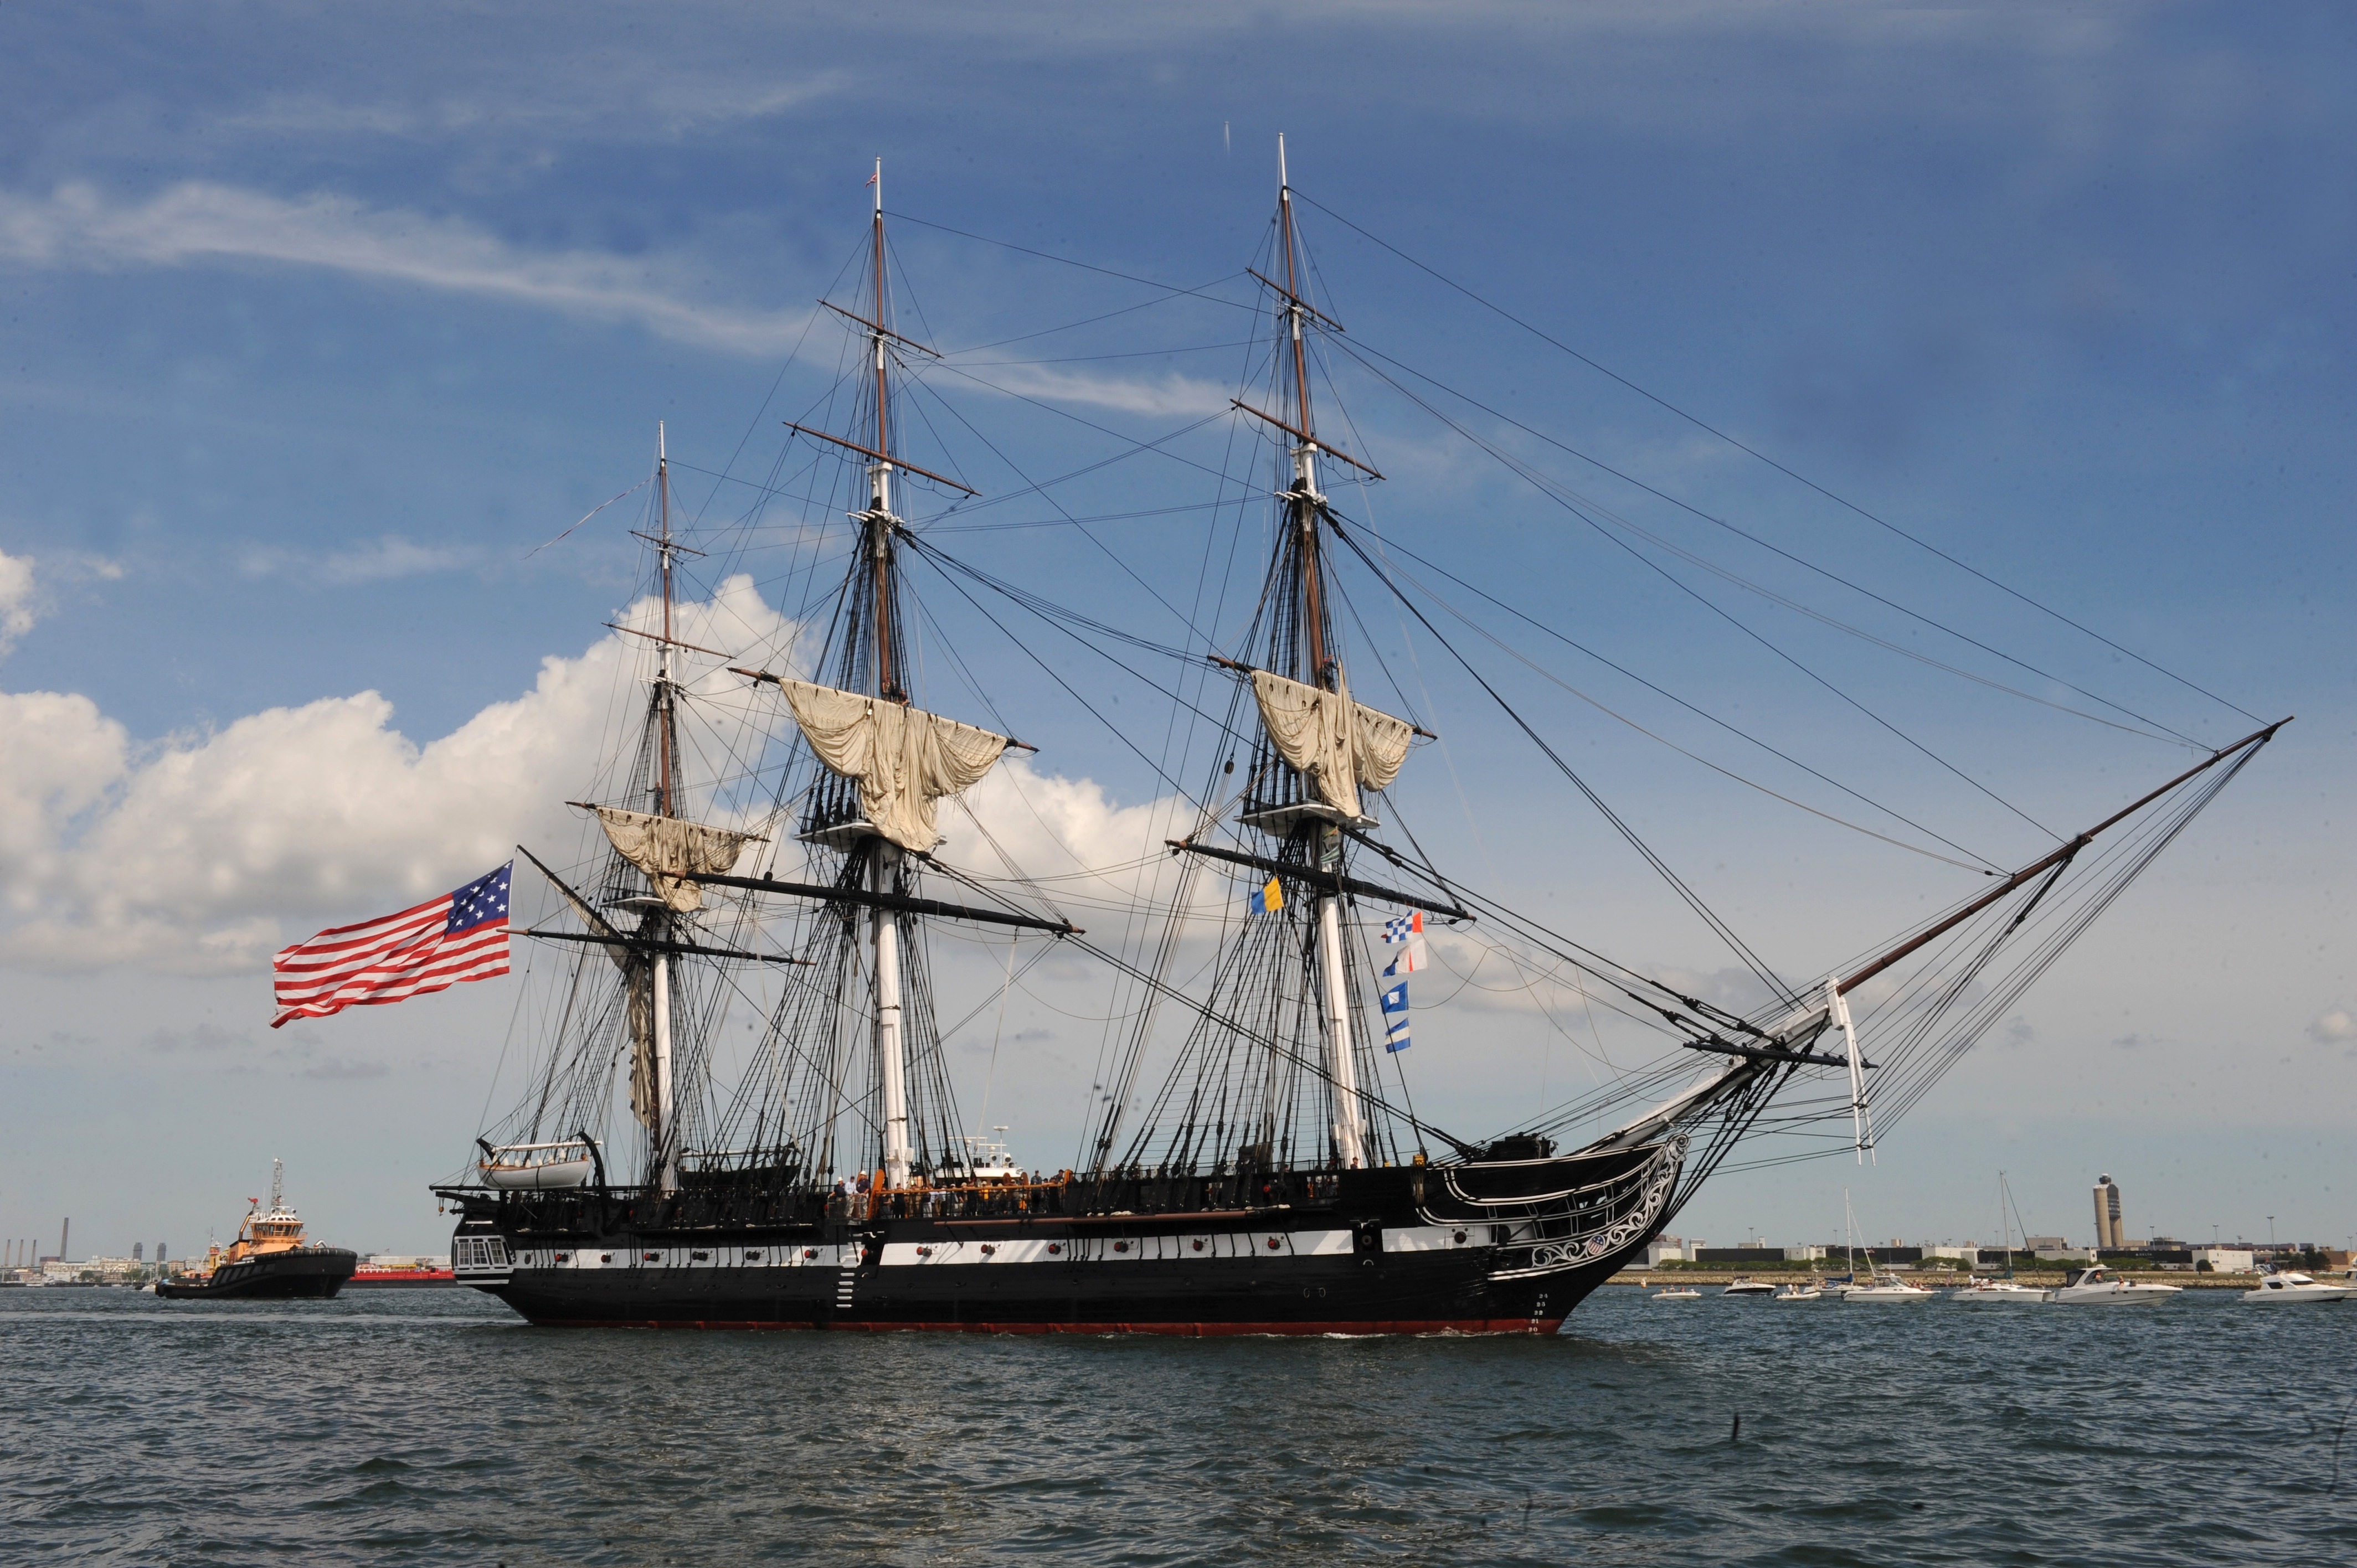
sea, water, nature, ocean, sky, boat, ship, vessel, vehicle, scenic, mast, sailing, bay, sailboat, outside, clouds, sail, famous, historical, sails, watercraft, schooner, windjammer, barque, frigate, brig, massachusetts, sailing ship, fishing vessel, training ship, tall ship, galleon, uss constitution, caravel, brigantine, barquentine, charlestown, oldest us vessel